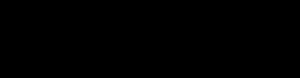
En mathématiques, plus précisément en géométrie dans l'espace, le théorème de Descartes-Euler énonce une formule mathématique dans un polyèdre de genre 0 ; tout polyèdre convexe est de genre 0. Il énonce que :